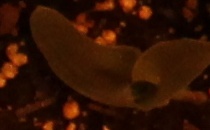
Label: Corn